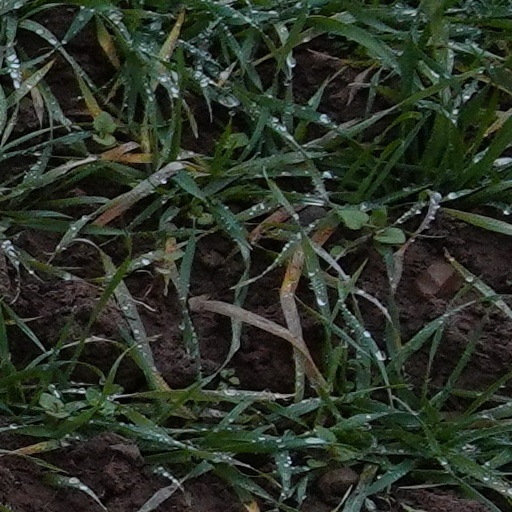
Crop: wheat